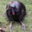
Label: bird